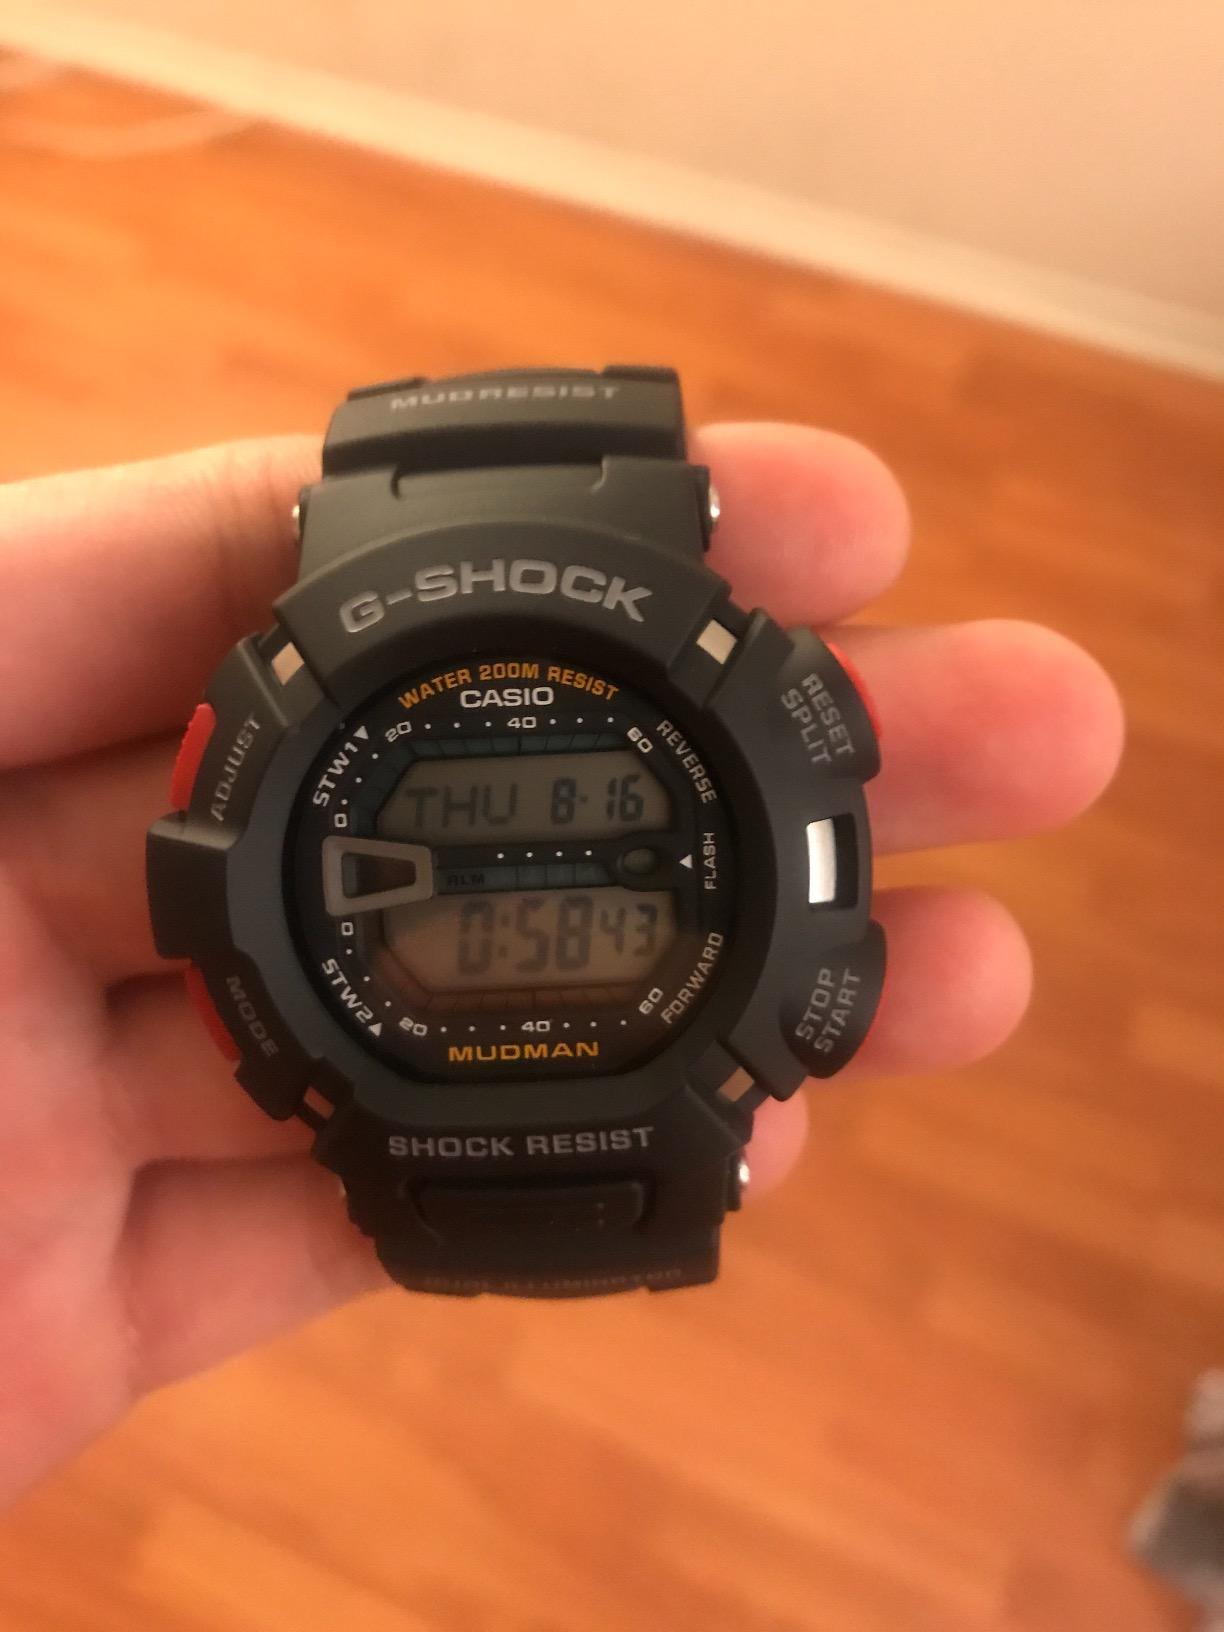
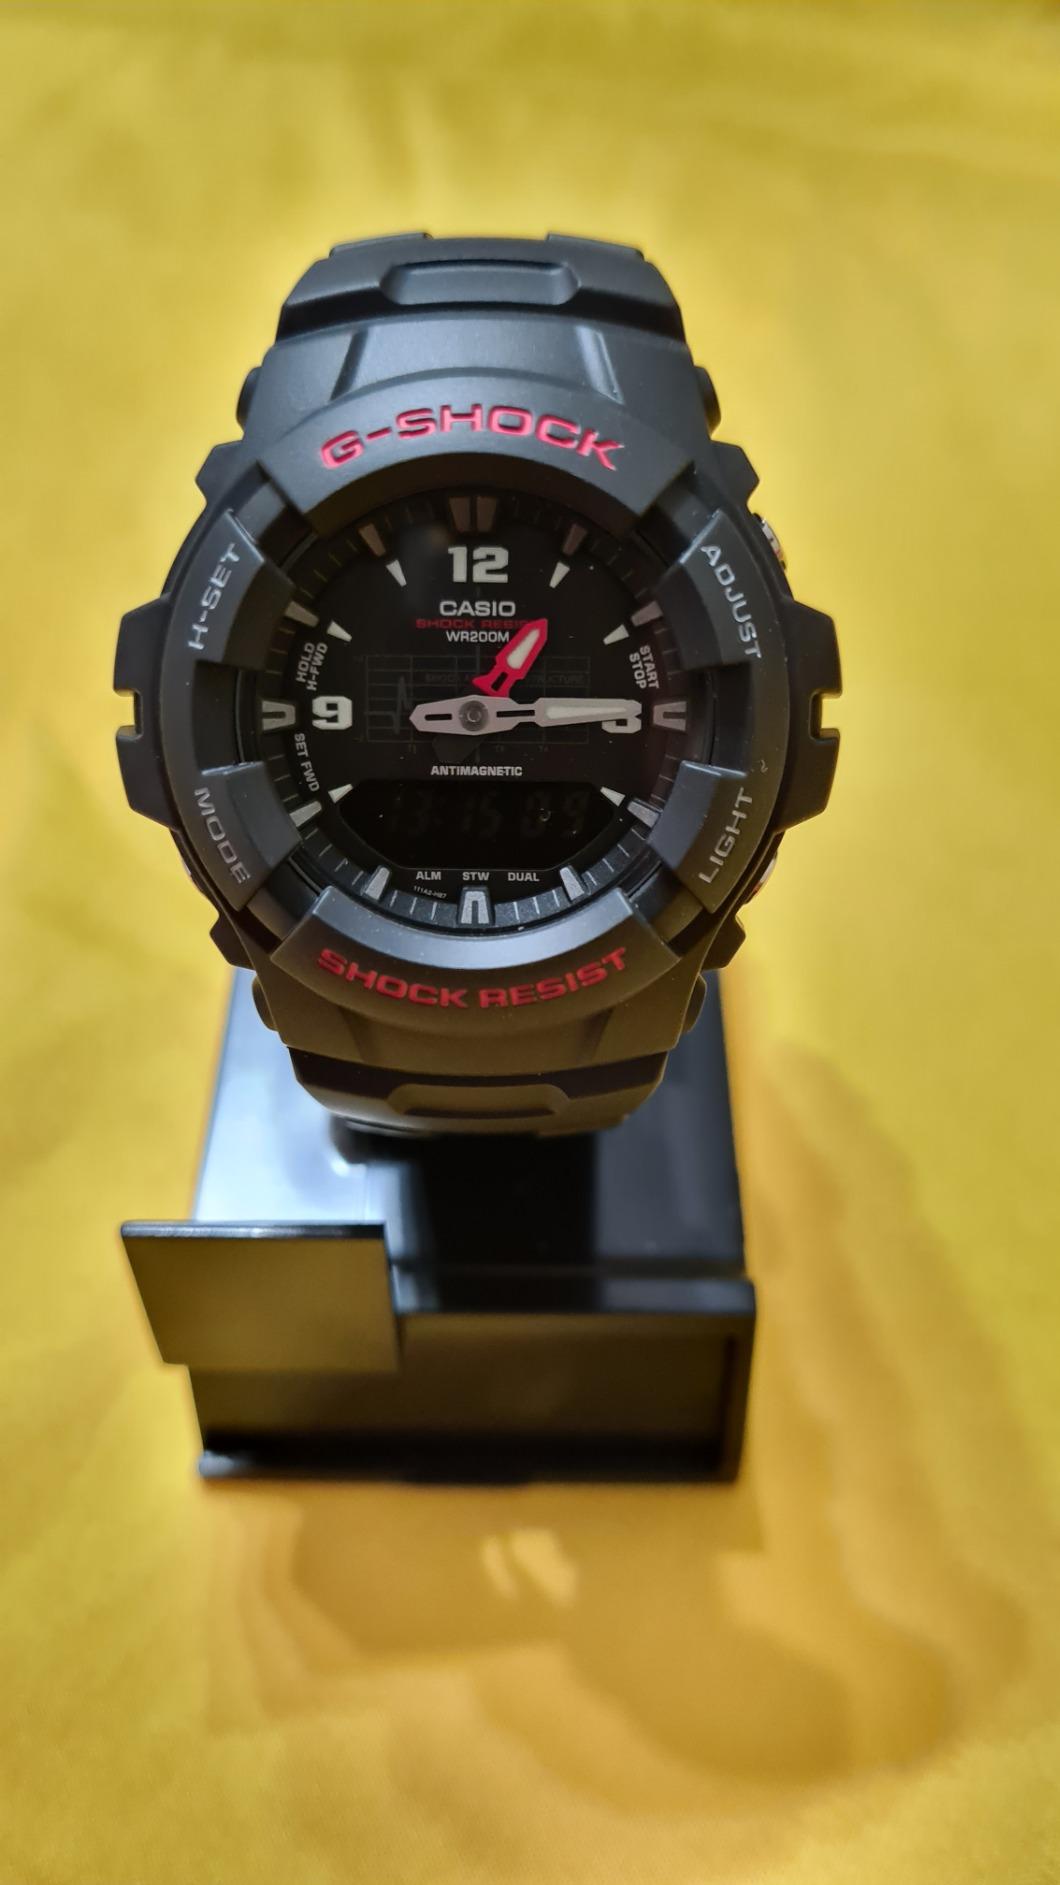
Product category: accessories_watch
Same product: no